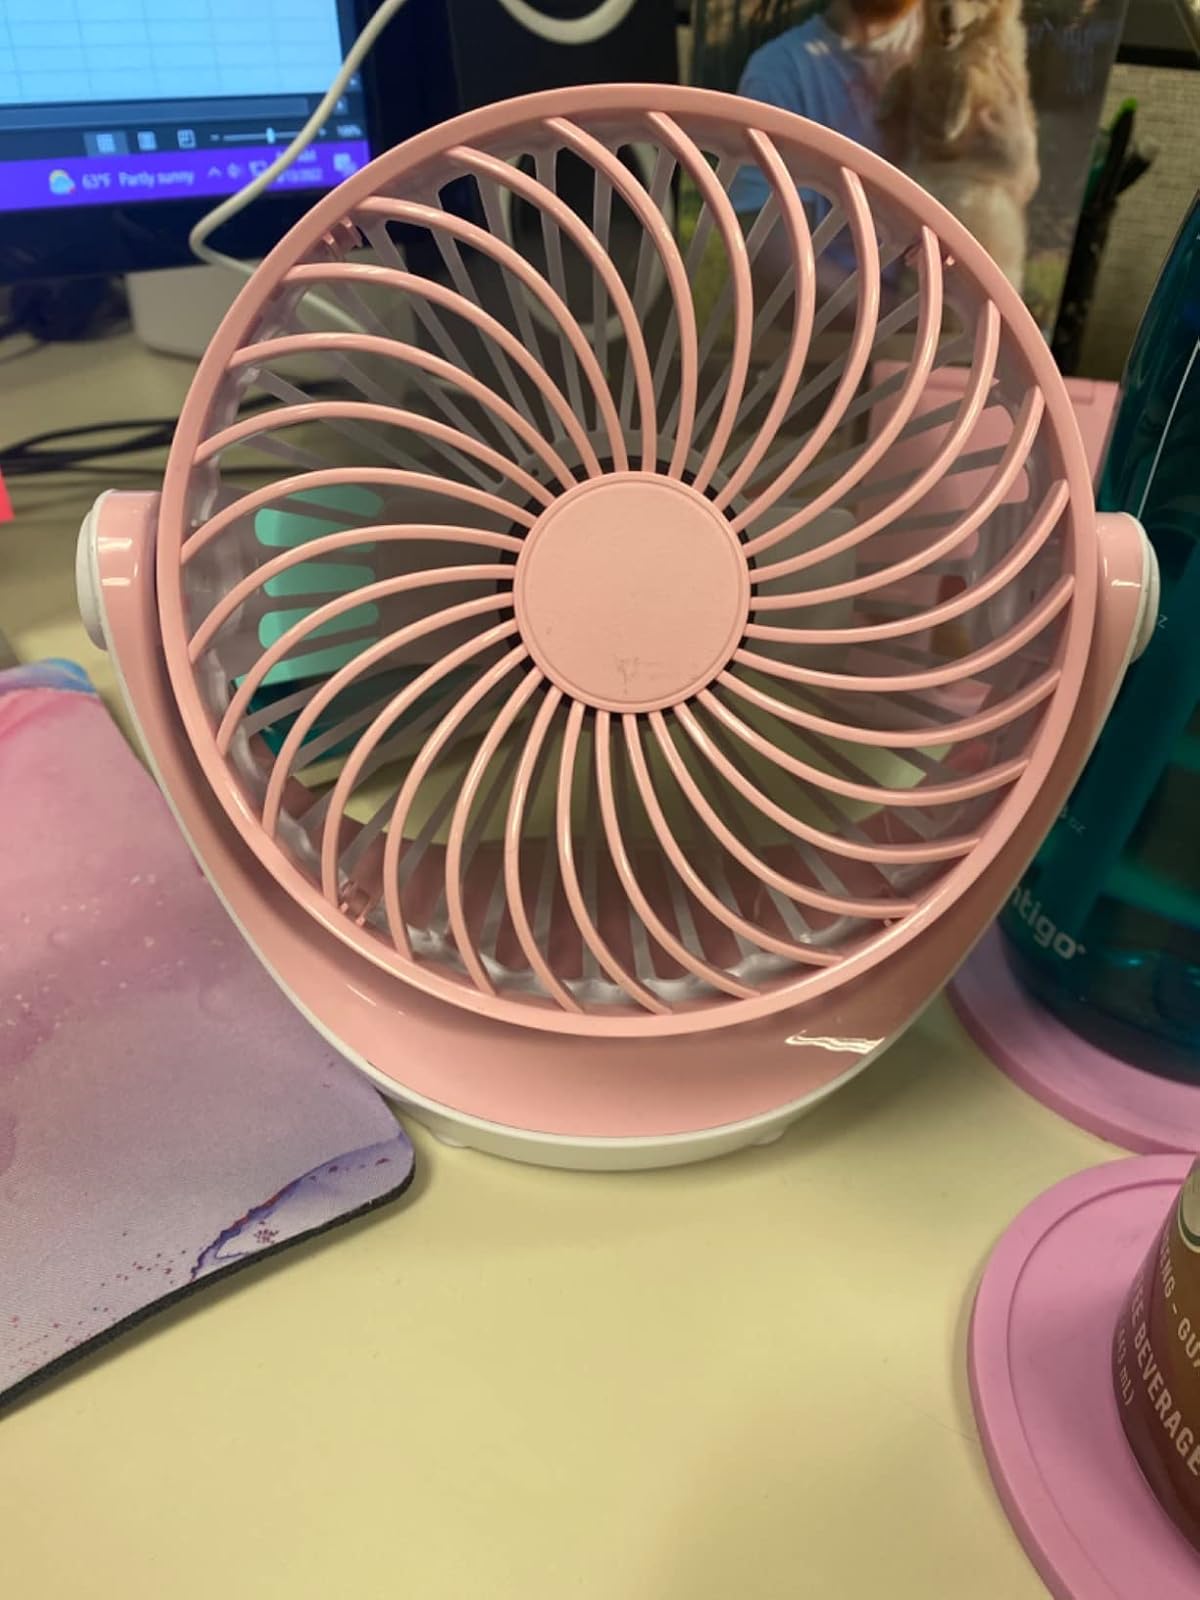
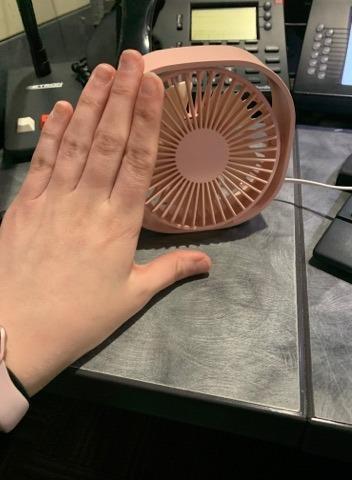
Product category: fan
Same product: no